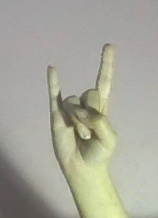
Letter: la